Château de Beauregard, Loire Valley

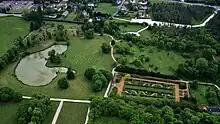
The park

The gallery of portraits ("Galeries des Illustres" in French), the largest in Europe to have survived to our days, is the masterpiece of the château : built during the first half of the 17th century at the request of Paul Ardier, it is 26 meters long, its pavement is entirely made of 5 500 Delftware tiles and its walls are decorated with 327 portraits of famous people having lived between 1328 (date of the beginning of the reign of Philippe VI of France) and 1643 (death of Louis XIII). The French kings are depicted accompanied by portraits of their queens, ministers, marshals, diplomats, etc. Apart from French personalities, other important historical people of 25 nationalities are represented. Marie Ardier, daughter of Paul Ardier, committed the decoration of the ceiling to the painter Jean Mosnier and its family. The blue color which dominates has been obtained by the use of lapis lazuli, one of the most precious and expensive mineral stones in the 17th century.